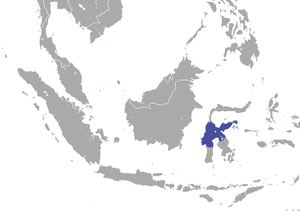
Le macaque de Tonkean est une espèce de primate de la famille des Cercopithecidae.